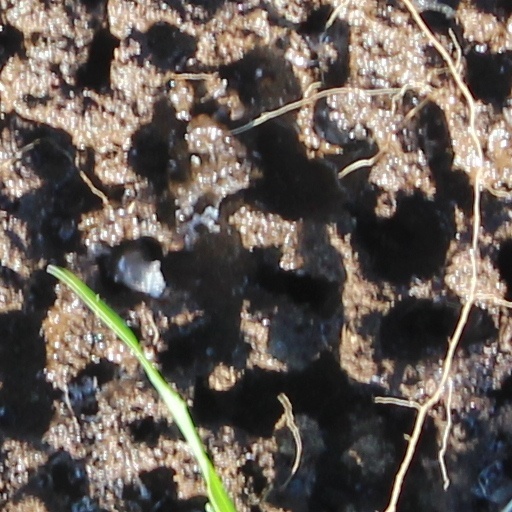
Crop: wheat